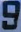
Number: 9